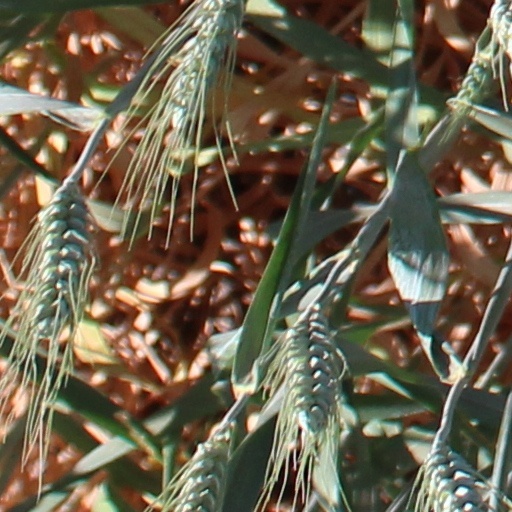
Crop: wheat